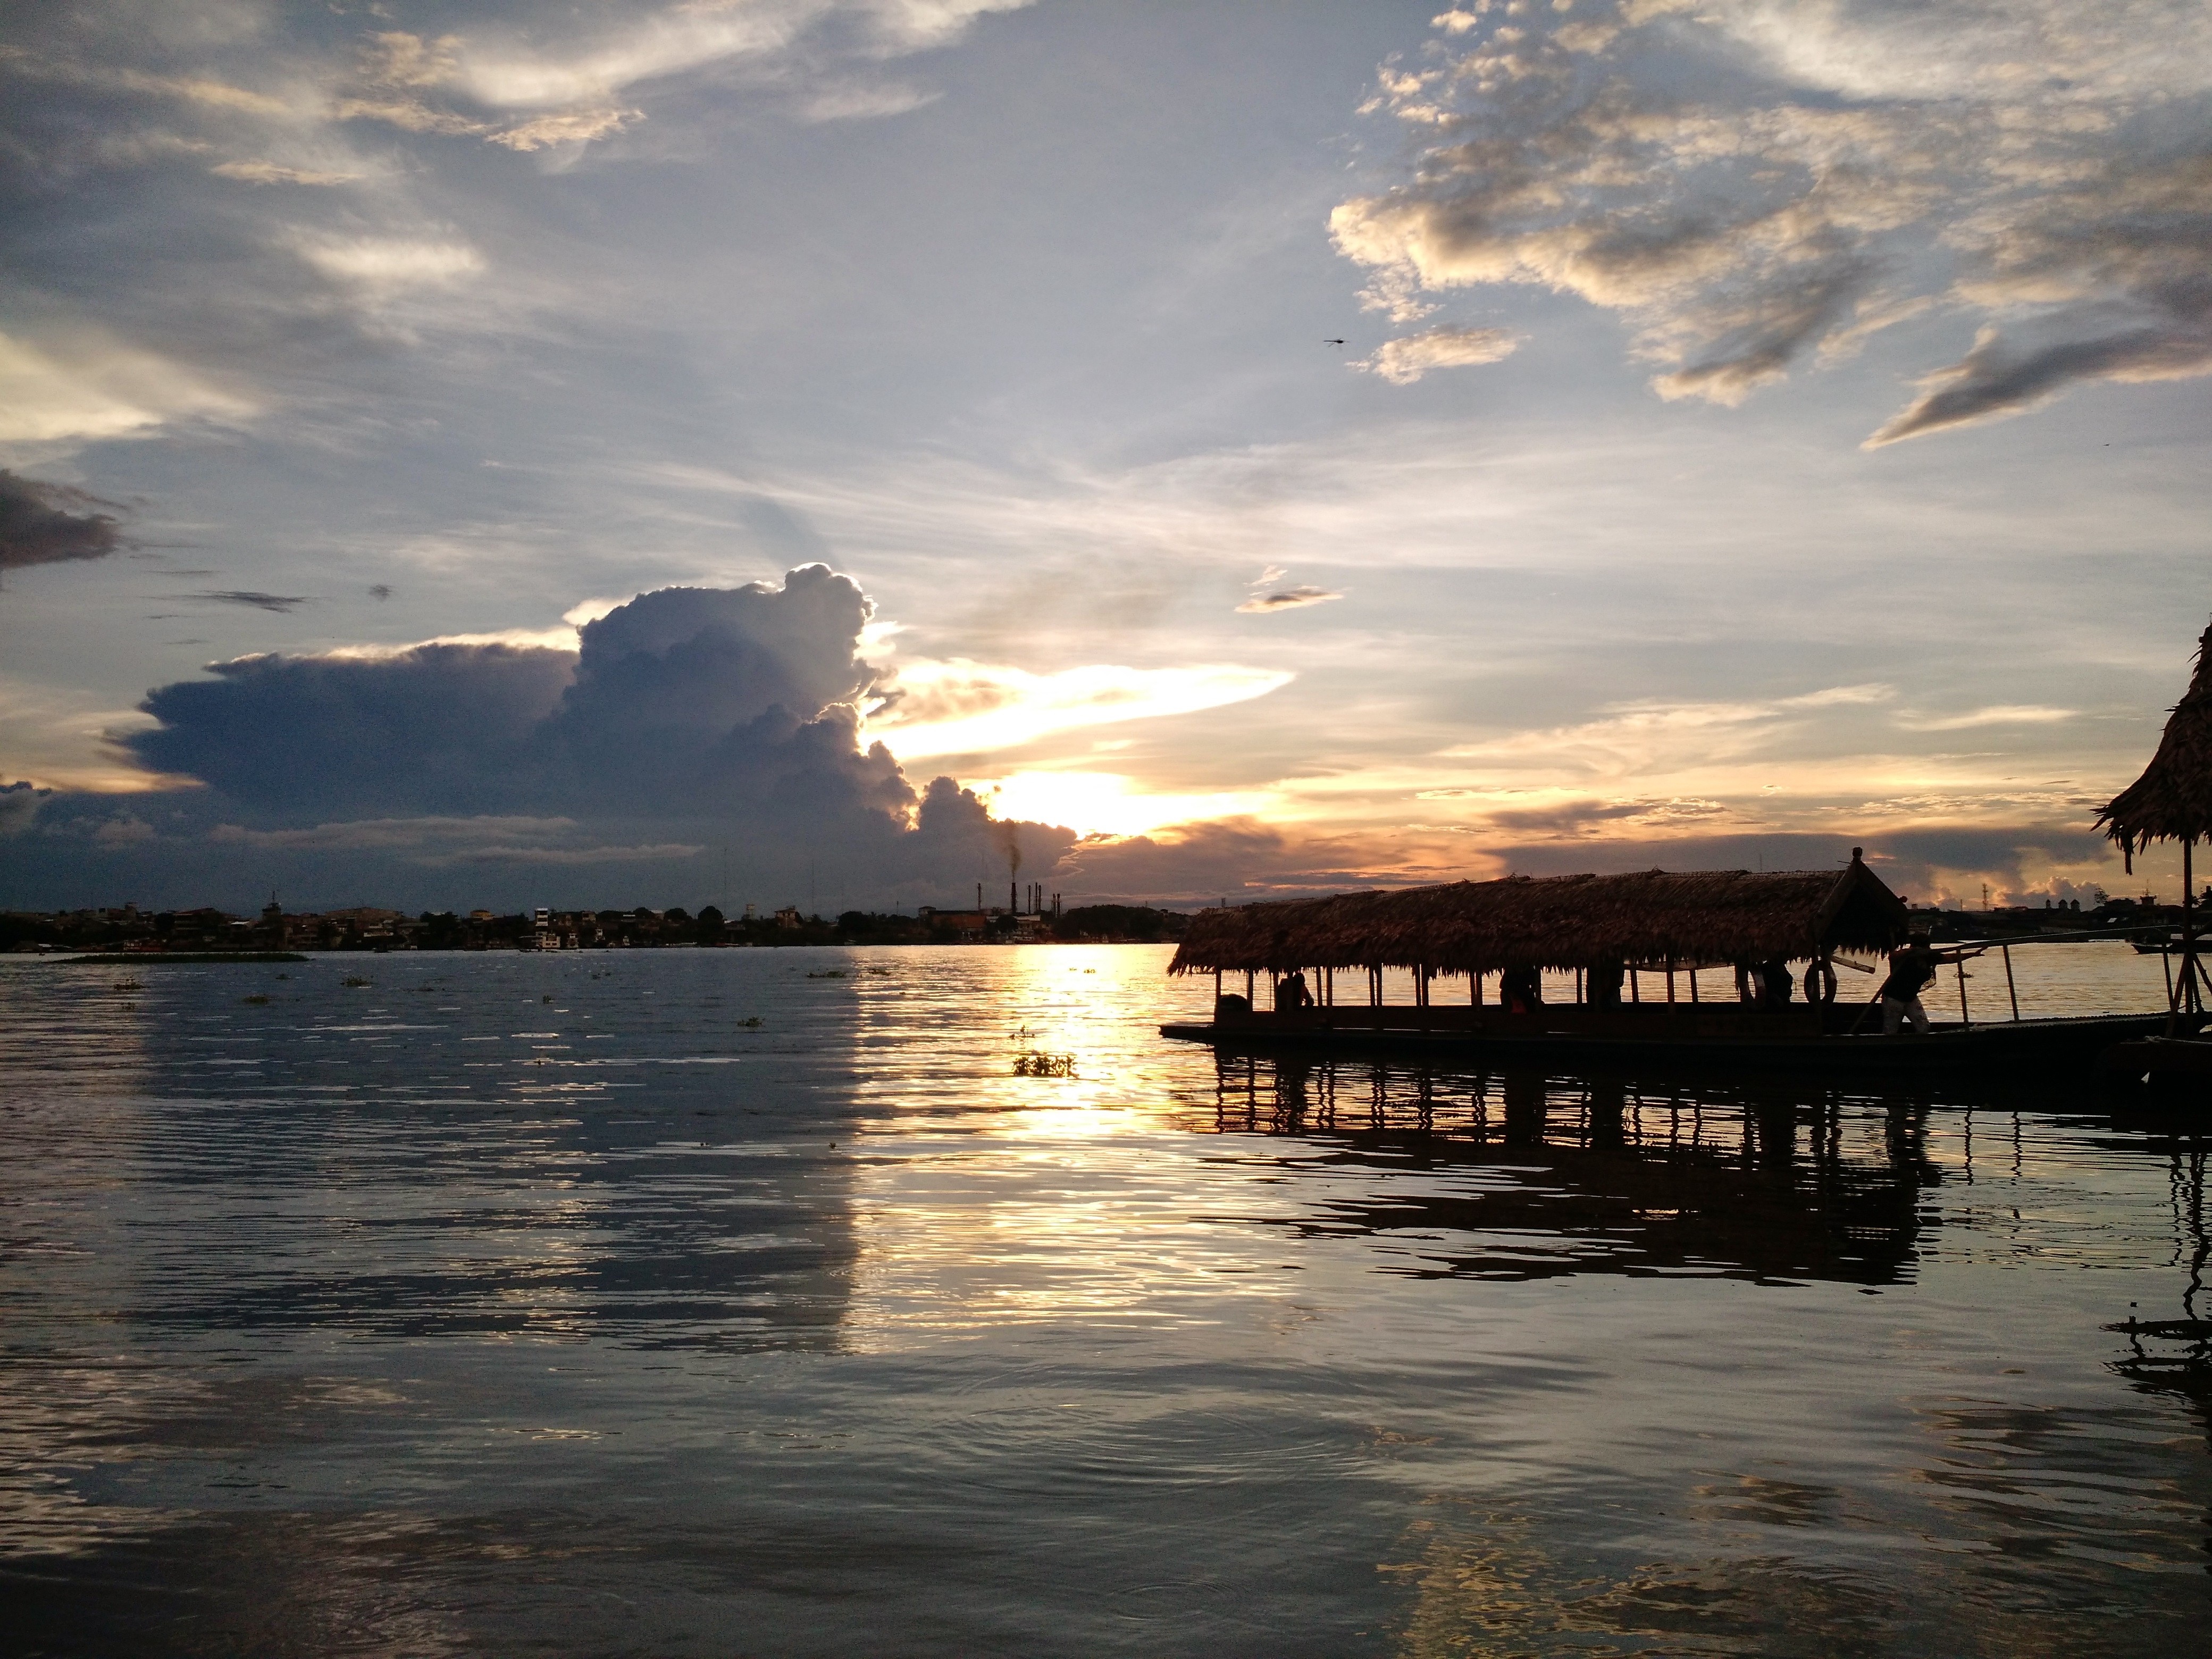
beach, sea, coast, ocean, horizon, cloud, sky, sun, sunrise, sunset, sunlight, morning, shore, wave, dawn, pier, river, dusk, evening, reflection, bay, body of water, afterglow, meteorological phenomenon